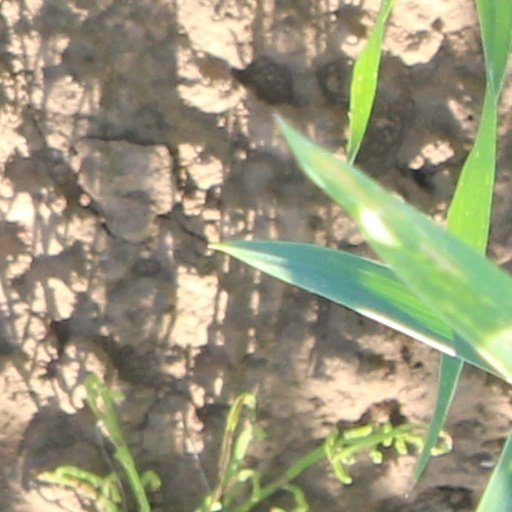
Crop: wheat